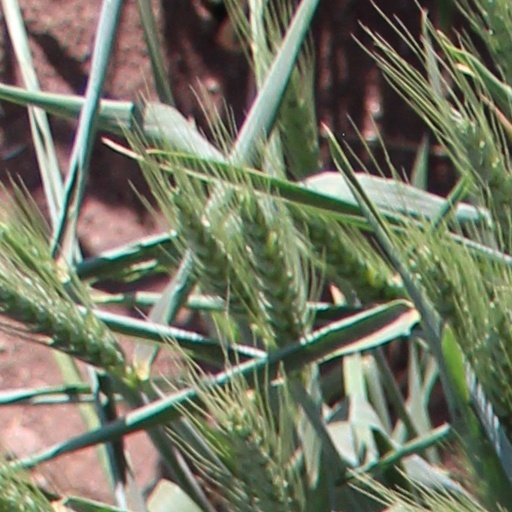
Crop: wheat